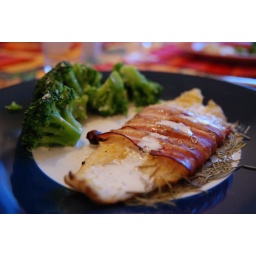
Roasted white fish wrapped in smoked bacon